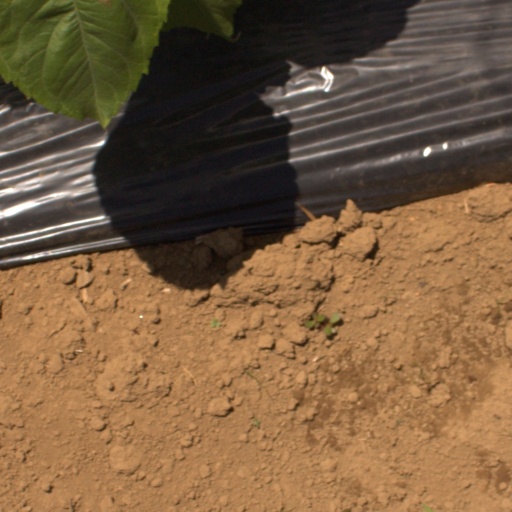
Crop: Jerusalem artichoke